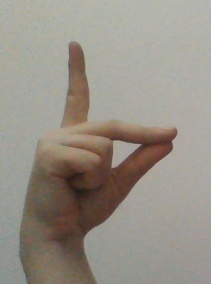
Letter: ta